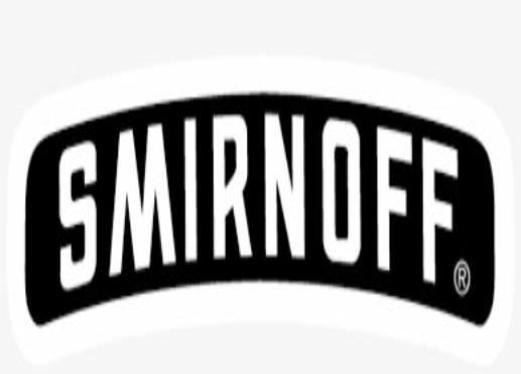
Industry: Food